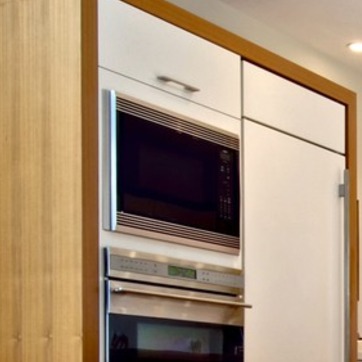
Material: glass